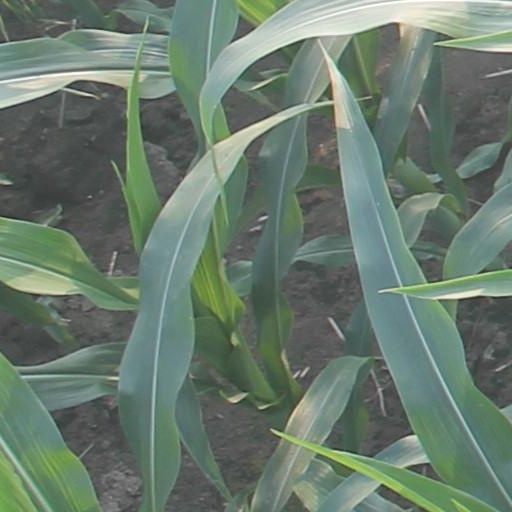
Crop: maize; corn